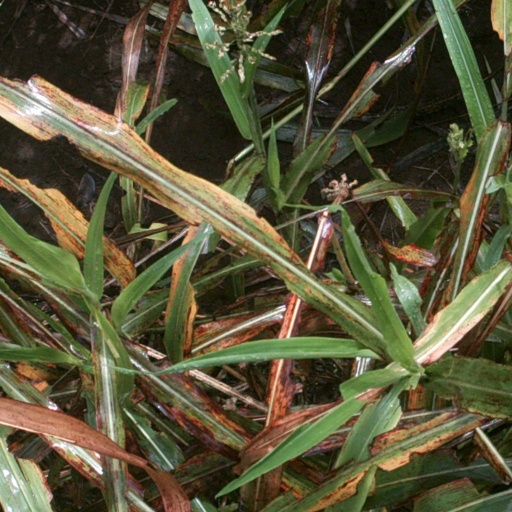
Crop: sorghum